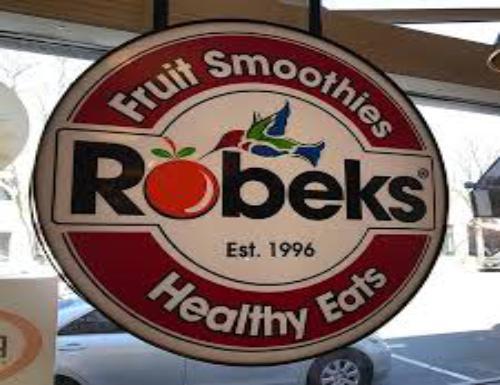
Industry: Food